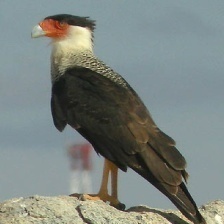
Species: CRESTED CARACARA
Scientific name: CARACARA CHERIWAY